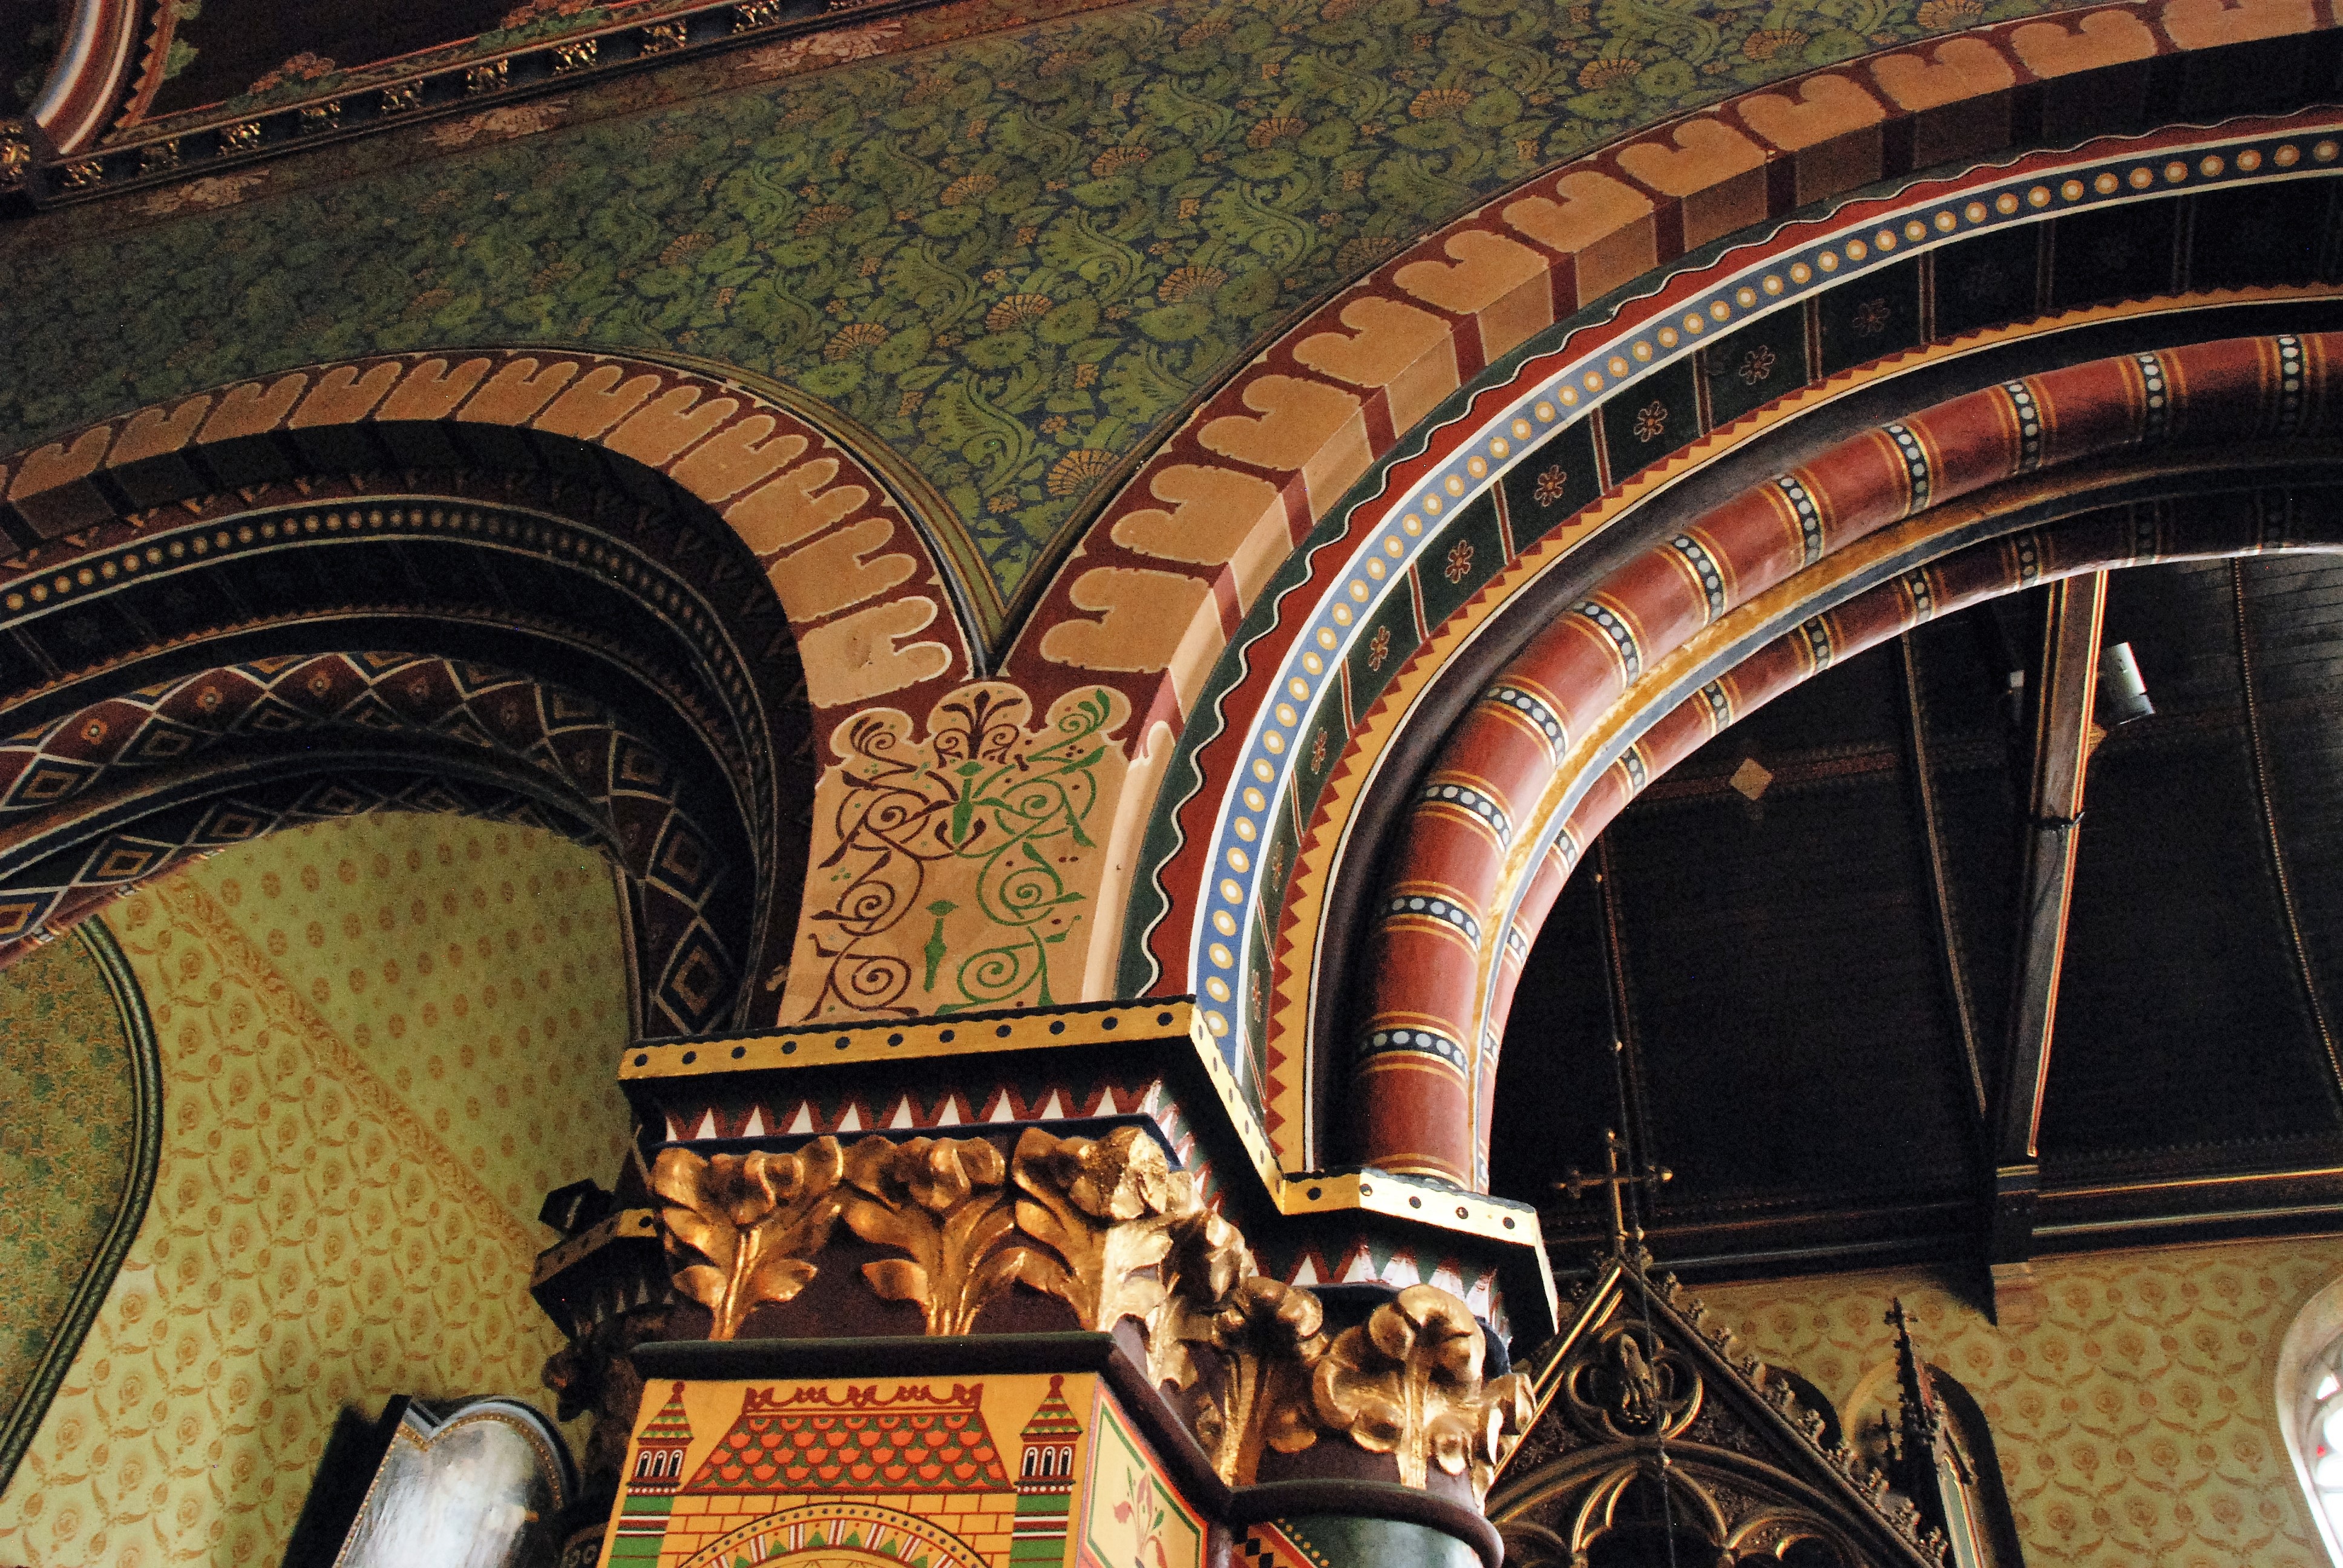
architecture, building, arch, decoration, religion, church, place of worship, belgium, synagogue, arc, bruges, basilica of the holy blood, ancient history